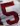
Number: 5